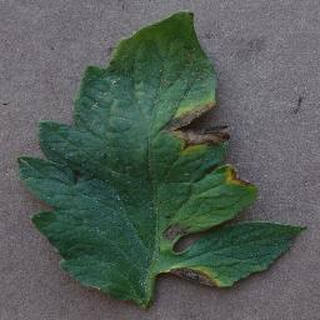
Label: tomato_early_blight